Big Ghoul

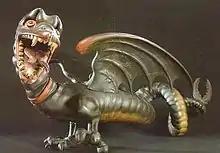
Wooden sculputure of the Grand’Goule by Jean Gagot (1677)

The Grand'Goule or Big Maw is a folklore dragon that continues to be celebrated in the Poitou region in France.